My Name Is Aram

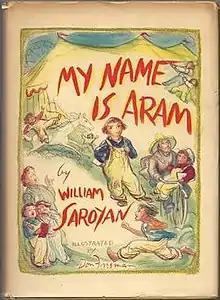
First edition (publ. Harcourt Brace)Illustrated by Don Freeman

My Name is Aram is a 1940 short story collection by American author William Saroyan. The stories detail the exploits of Aram Garoghlanian, a boy of Armenian descent growing up in Fresno, California, and the various members of his large family. This book is assigned reading in some schools.